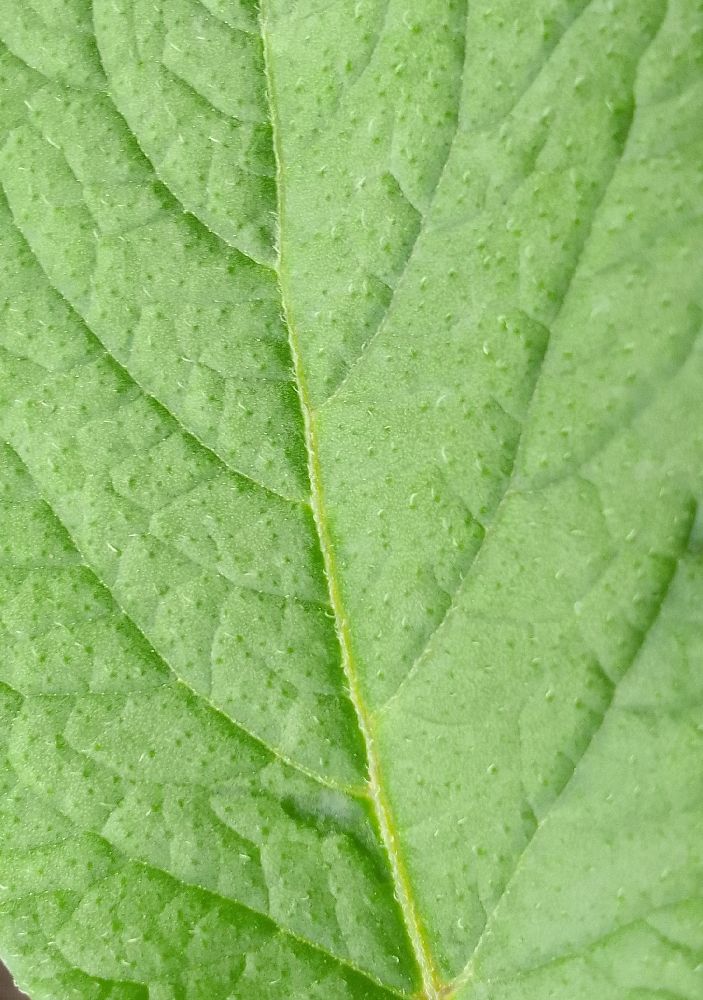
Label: Healthy